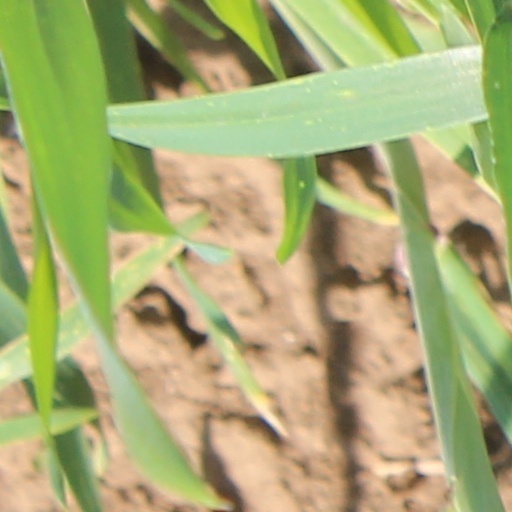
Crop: wheat